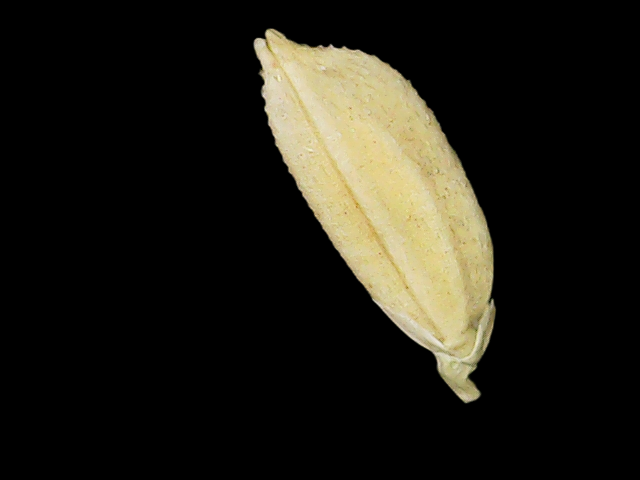
Rice variety: Bd33